Elisa-Honorine Champin

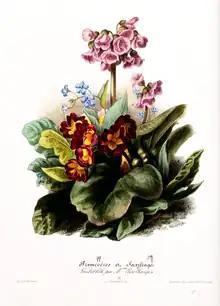

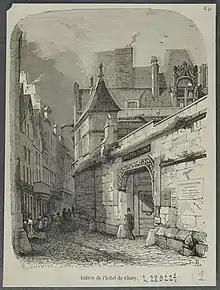

Elisa-Honorine Champin (Paris - 1871 Sceaux, Hauts-de-Seine) was a French watercolourist and lithographer who specialised in painting flowers, fruit and vegetables. She studied under Mlle. Riché and exhibited at the Salon under her maiden name, Pitet, from 1833 to 1836. After marrying French painter Jean-Jacques Champin (1796-1860) in 1837 she exhibited under her married name. She contributed a series of vegetable posters to "Le Jardin Potager" (1850-1884) - these were printed by Lemercier & Cie. for use as advertisements by the firm Vilmorin-Andrieux, a leading wholesaler of seeds.